Ice cream

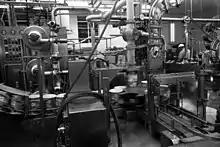
An ice cream factory in Los Angeles, US

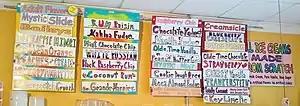
Selection of ice cream flavours available at an ice cream shop in Fruitland Park, Florida

Before the development of modern refrigeration, ice cream was a luxury reserved for special occasions. Making it was quite laborious; ice was cut from lakes and ponds during the winter and stored in holes in the ground, or in wood-frame or brick ice houses, insulated by straw. Many farmers and plantation owners, including US Presidents George Washington and Thomas Jefferson, cut and stored ice in the winter for use in the summer. Frederic Tudor of Boston turned ice harvesting and shipping into a business, cutting ice in New England and shipping it around the world.